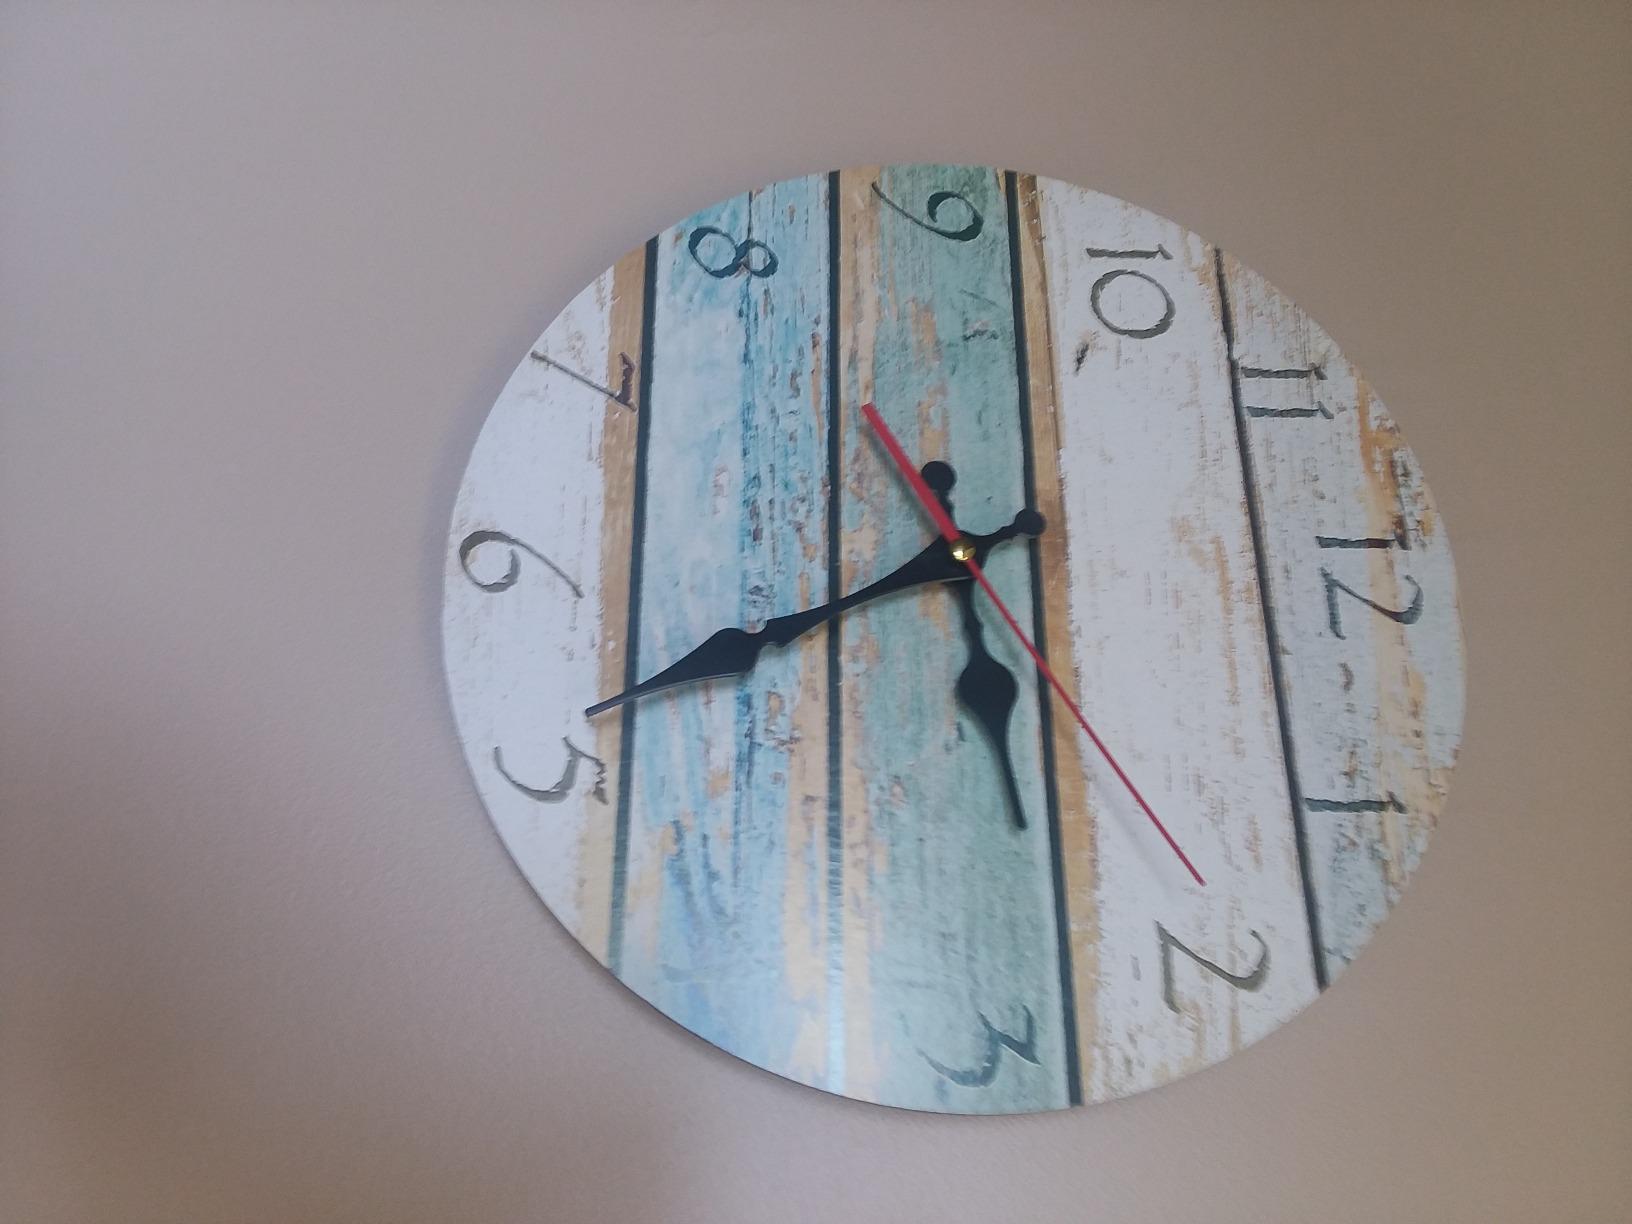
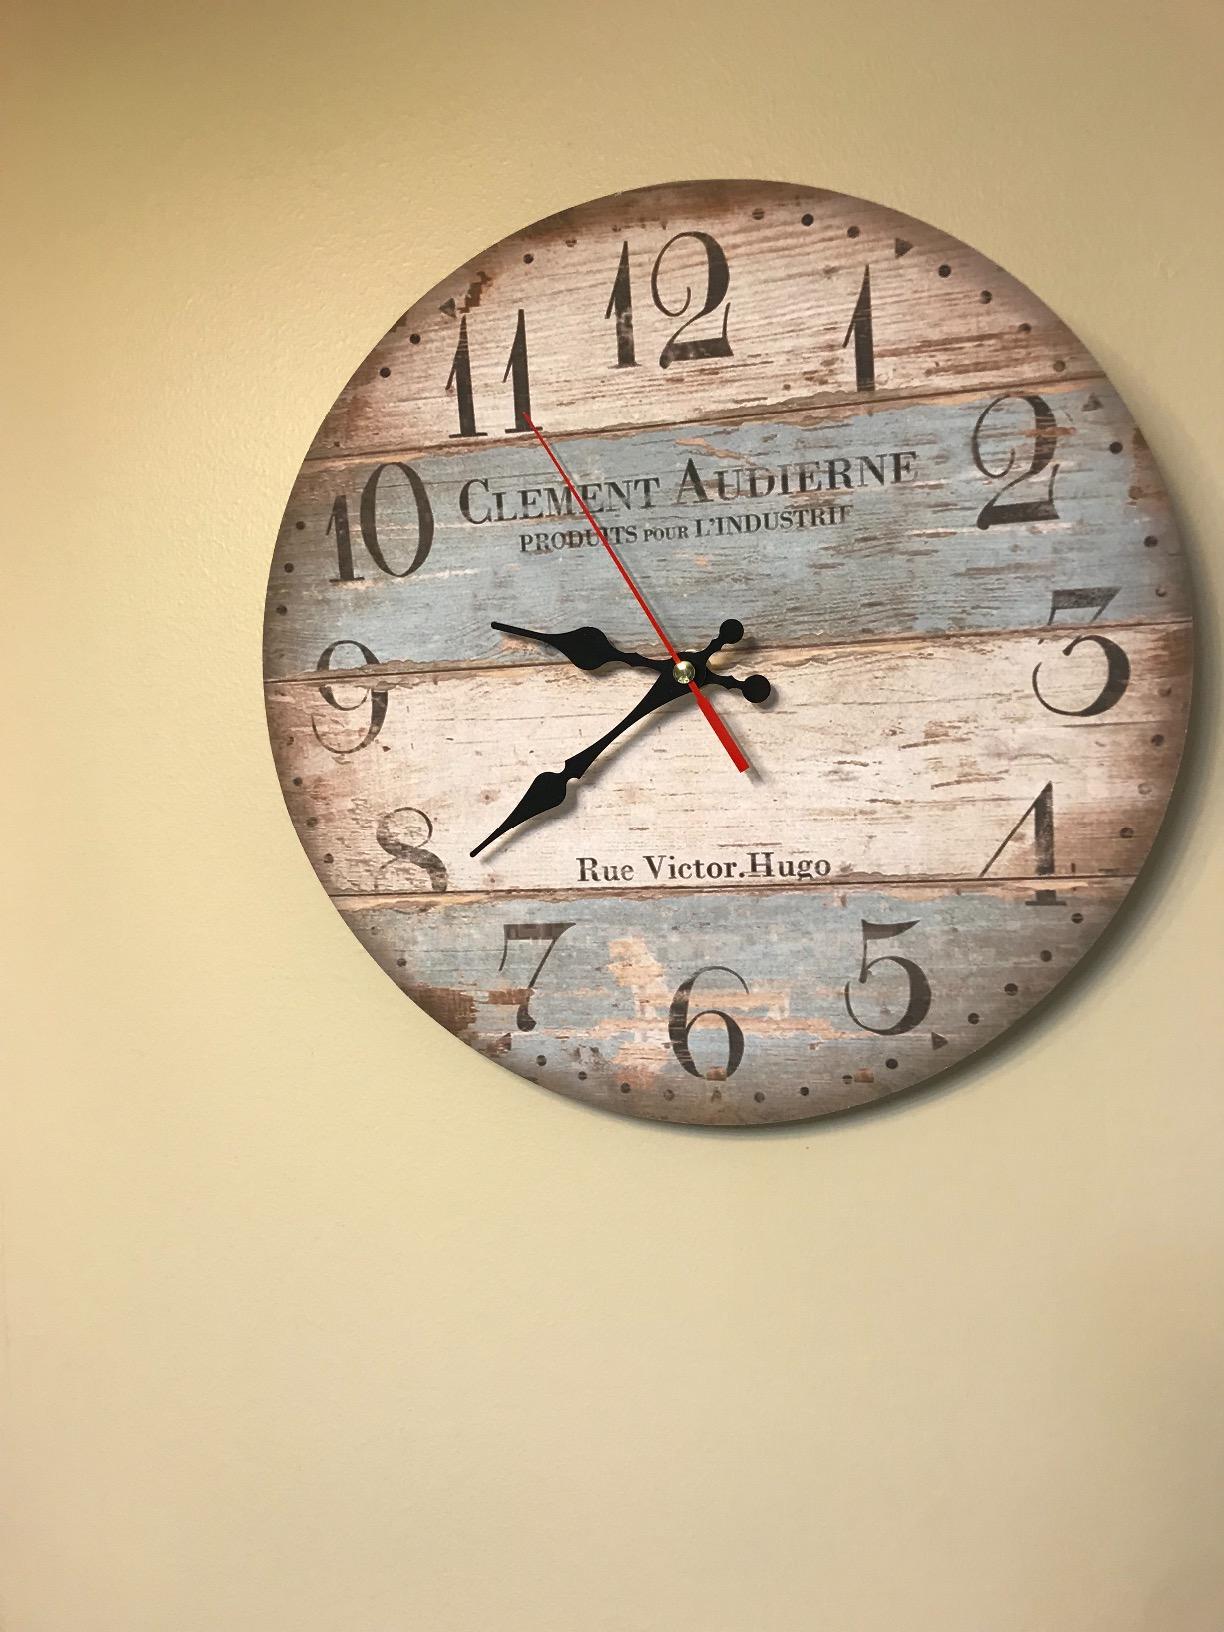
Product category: clock
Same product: no